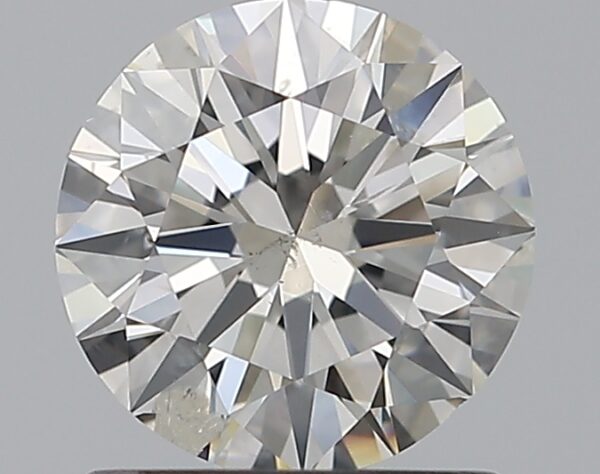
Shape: round
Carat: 1
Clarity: SI2
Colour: G
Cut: EX
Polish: EX
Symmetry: EX
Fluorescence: N
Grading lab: IGI
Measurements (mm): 6.44 x 6.38 x 3.92